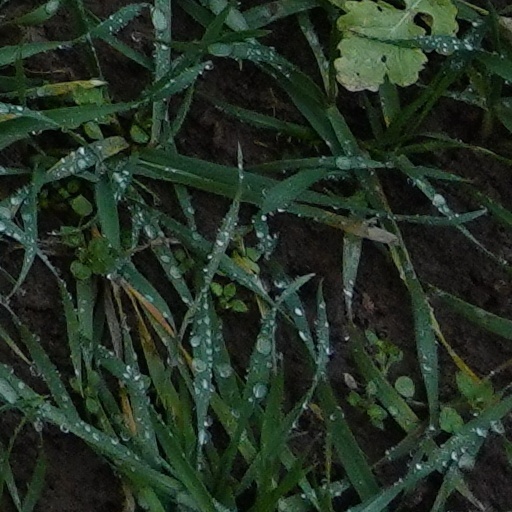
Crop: wheat